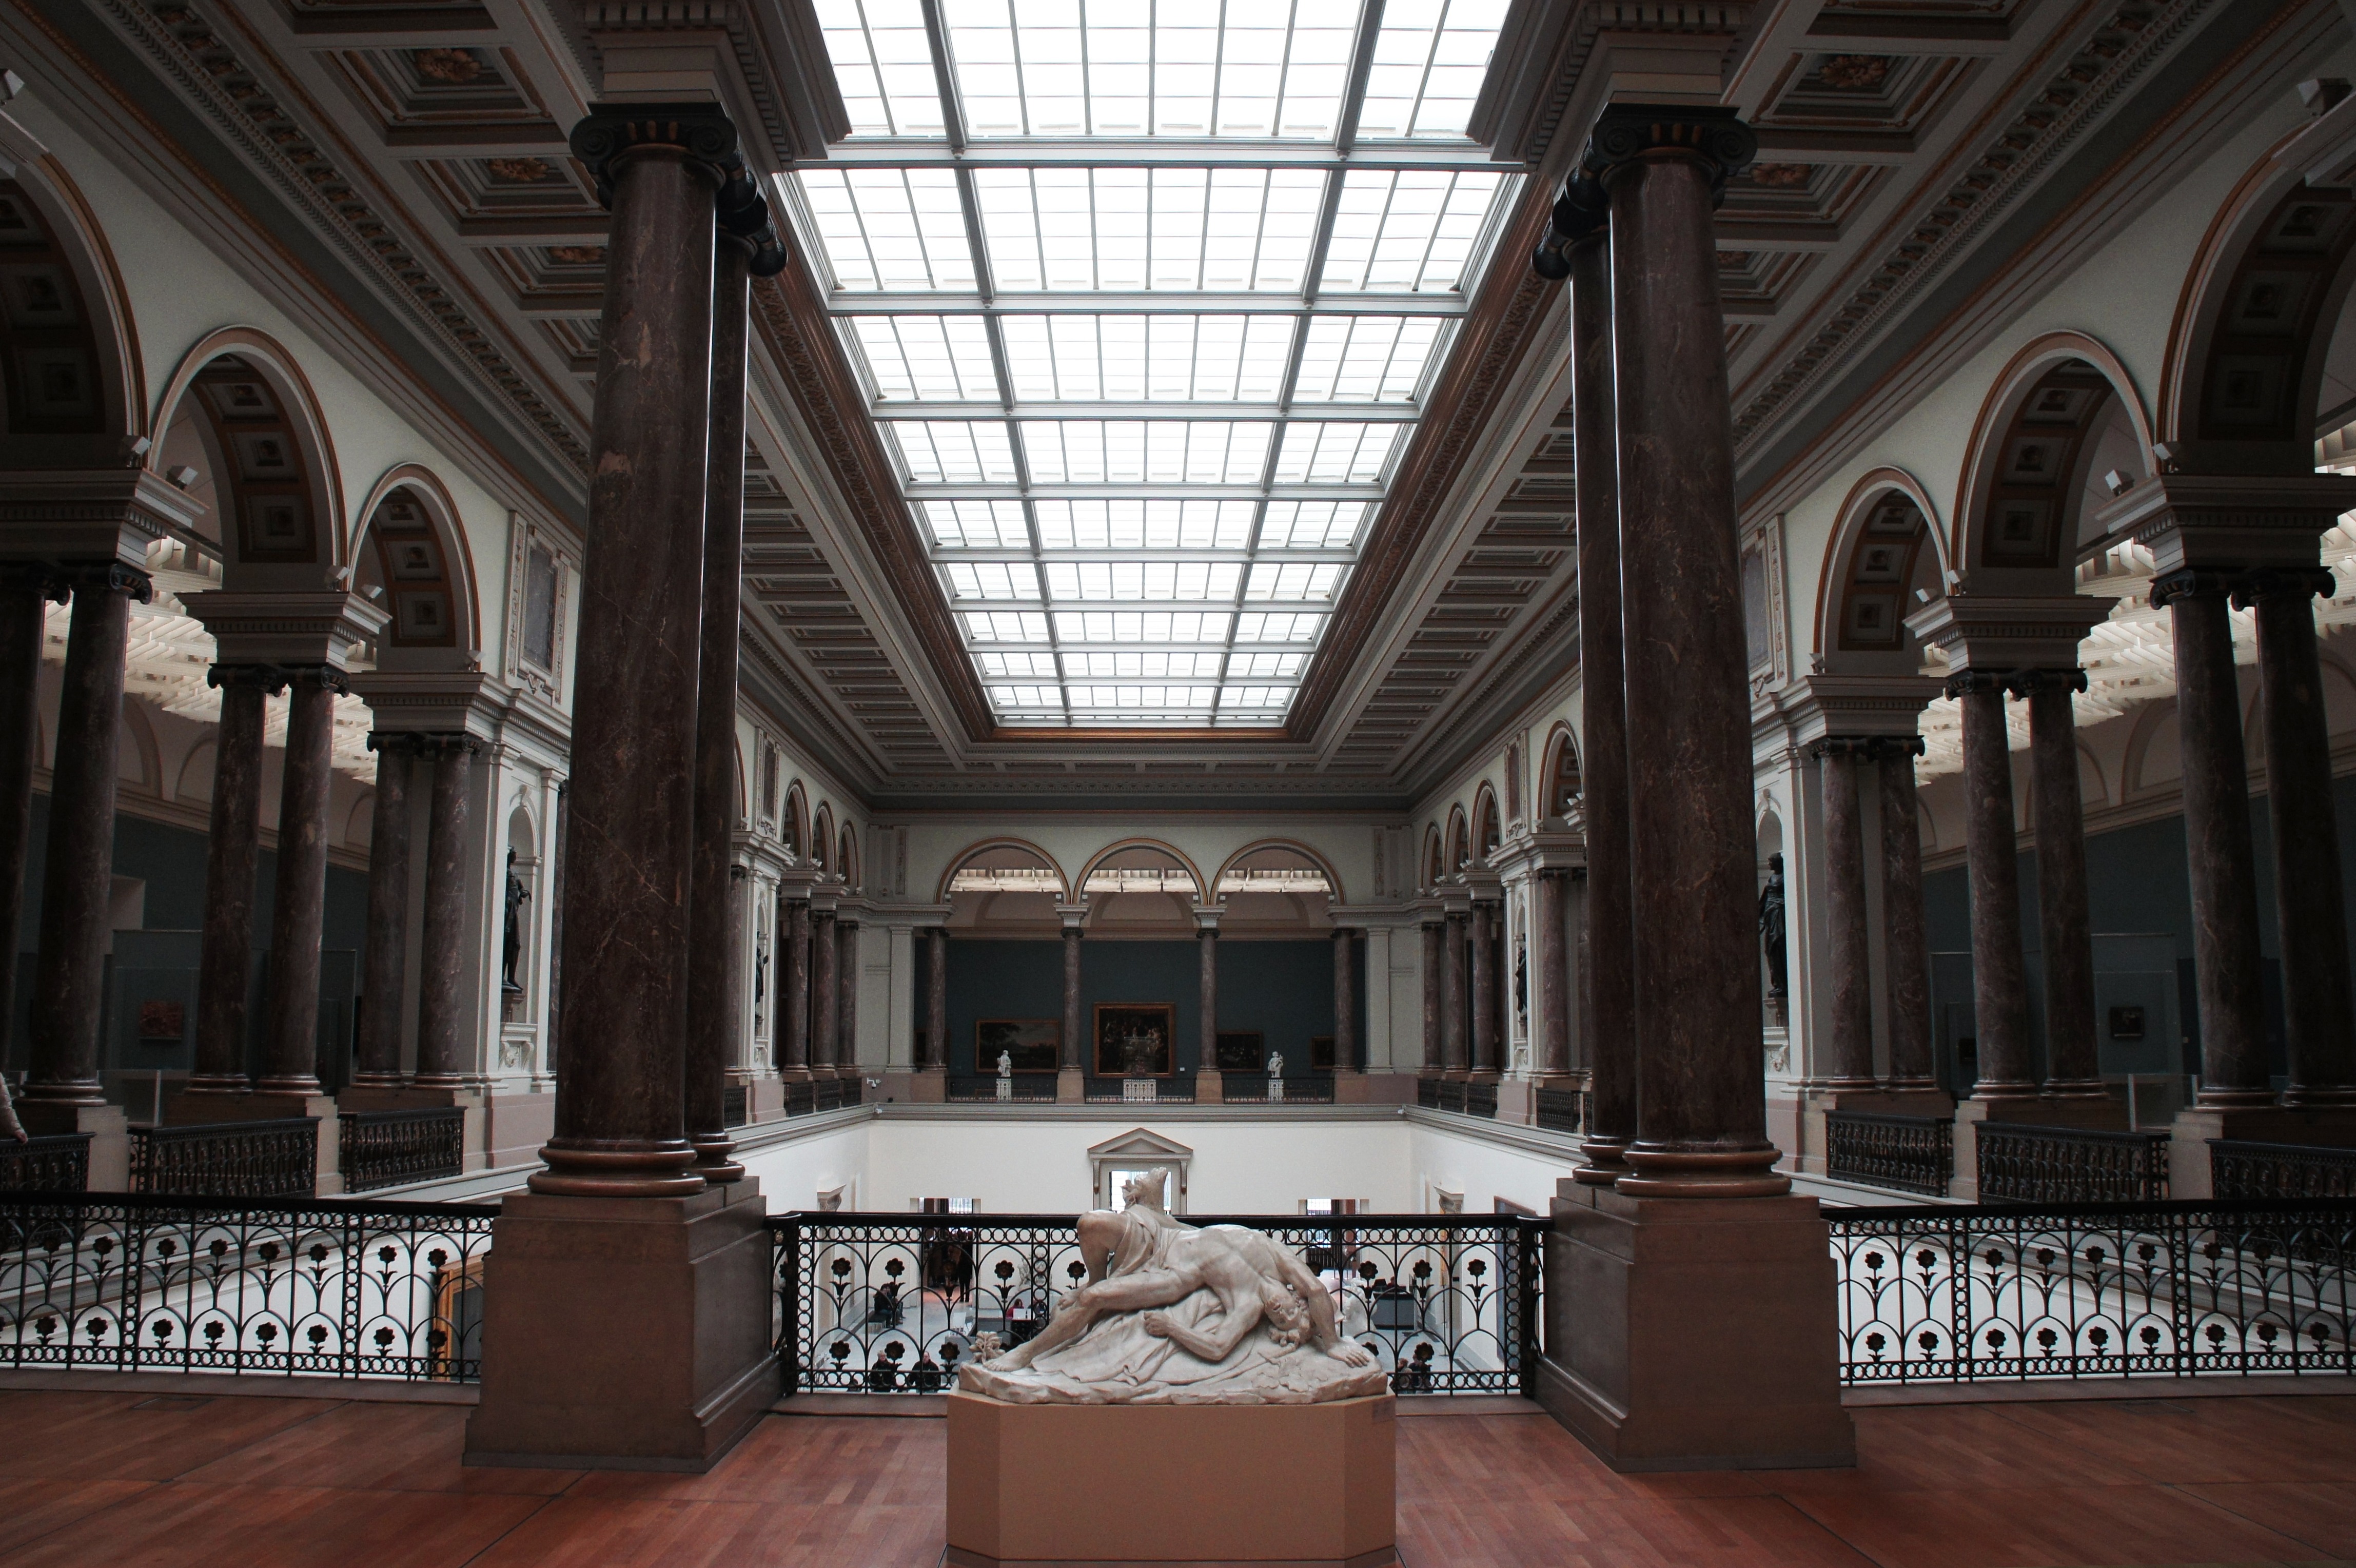
architecture, mansion, building, palace, hall, place of worship, interior design, belgium, symmetry, synagogue, renaissance, tourist attraction, estate, railway station, central station, antwerp